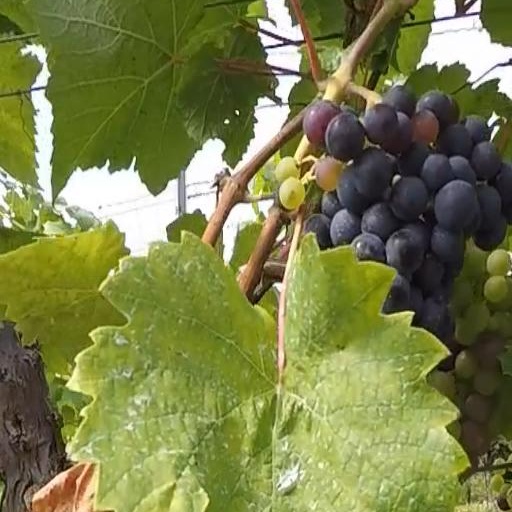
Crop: grape